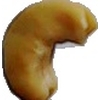
Label: caju_seed